Sex and the Single Girl (film)

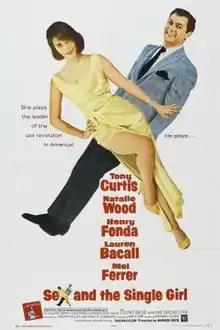
Theatrical release poster

Sex and the Single Girl is a 1964 American Technicolor comedy film directed by Richard Quine and starring Tony Curtis, Natalie Wood, Henry Fonda, Lauren Bacall and Mel Ferrer. The film was co-produced by Quine's Quine Productions and Curtis' Reynard Productions.